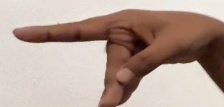
ASL sign: P